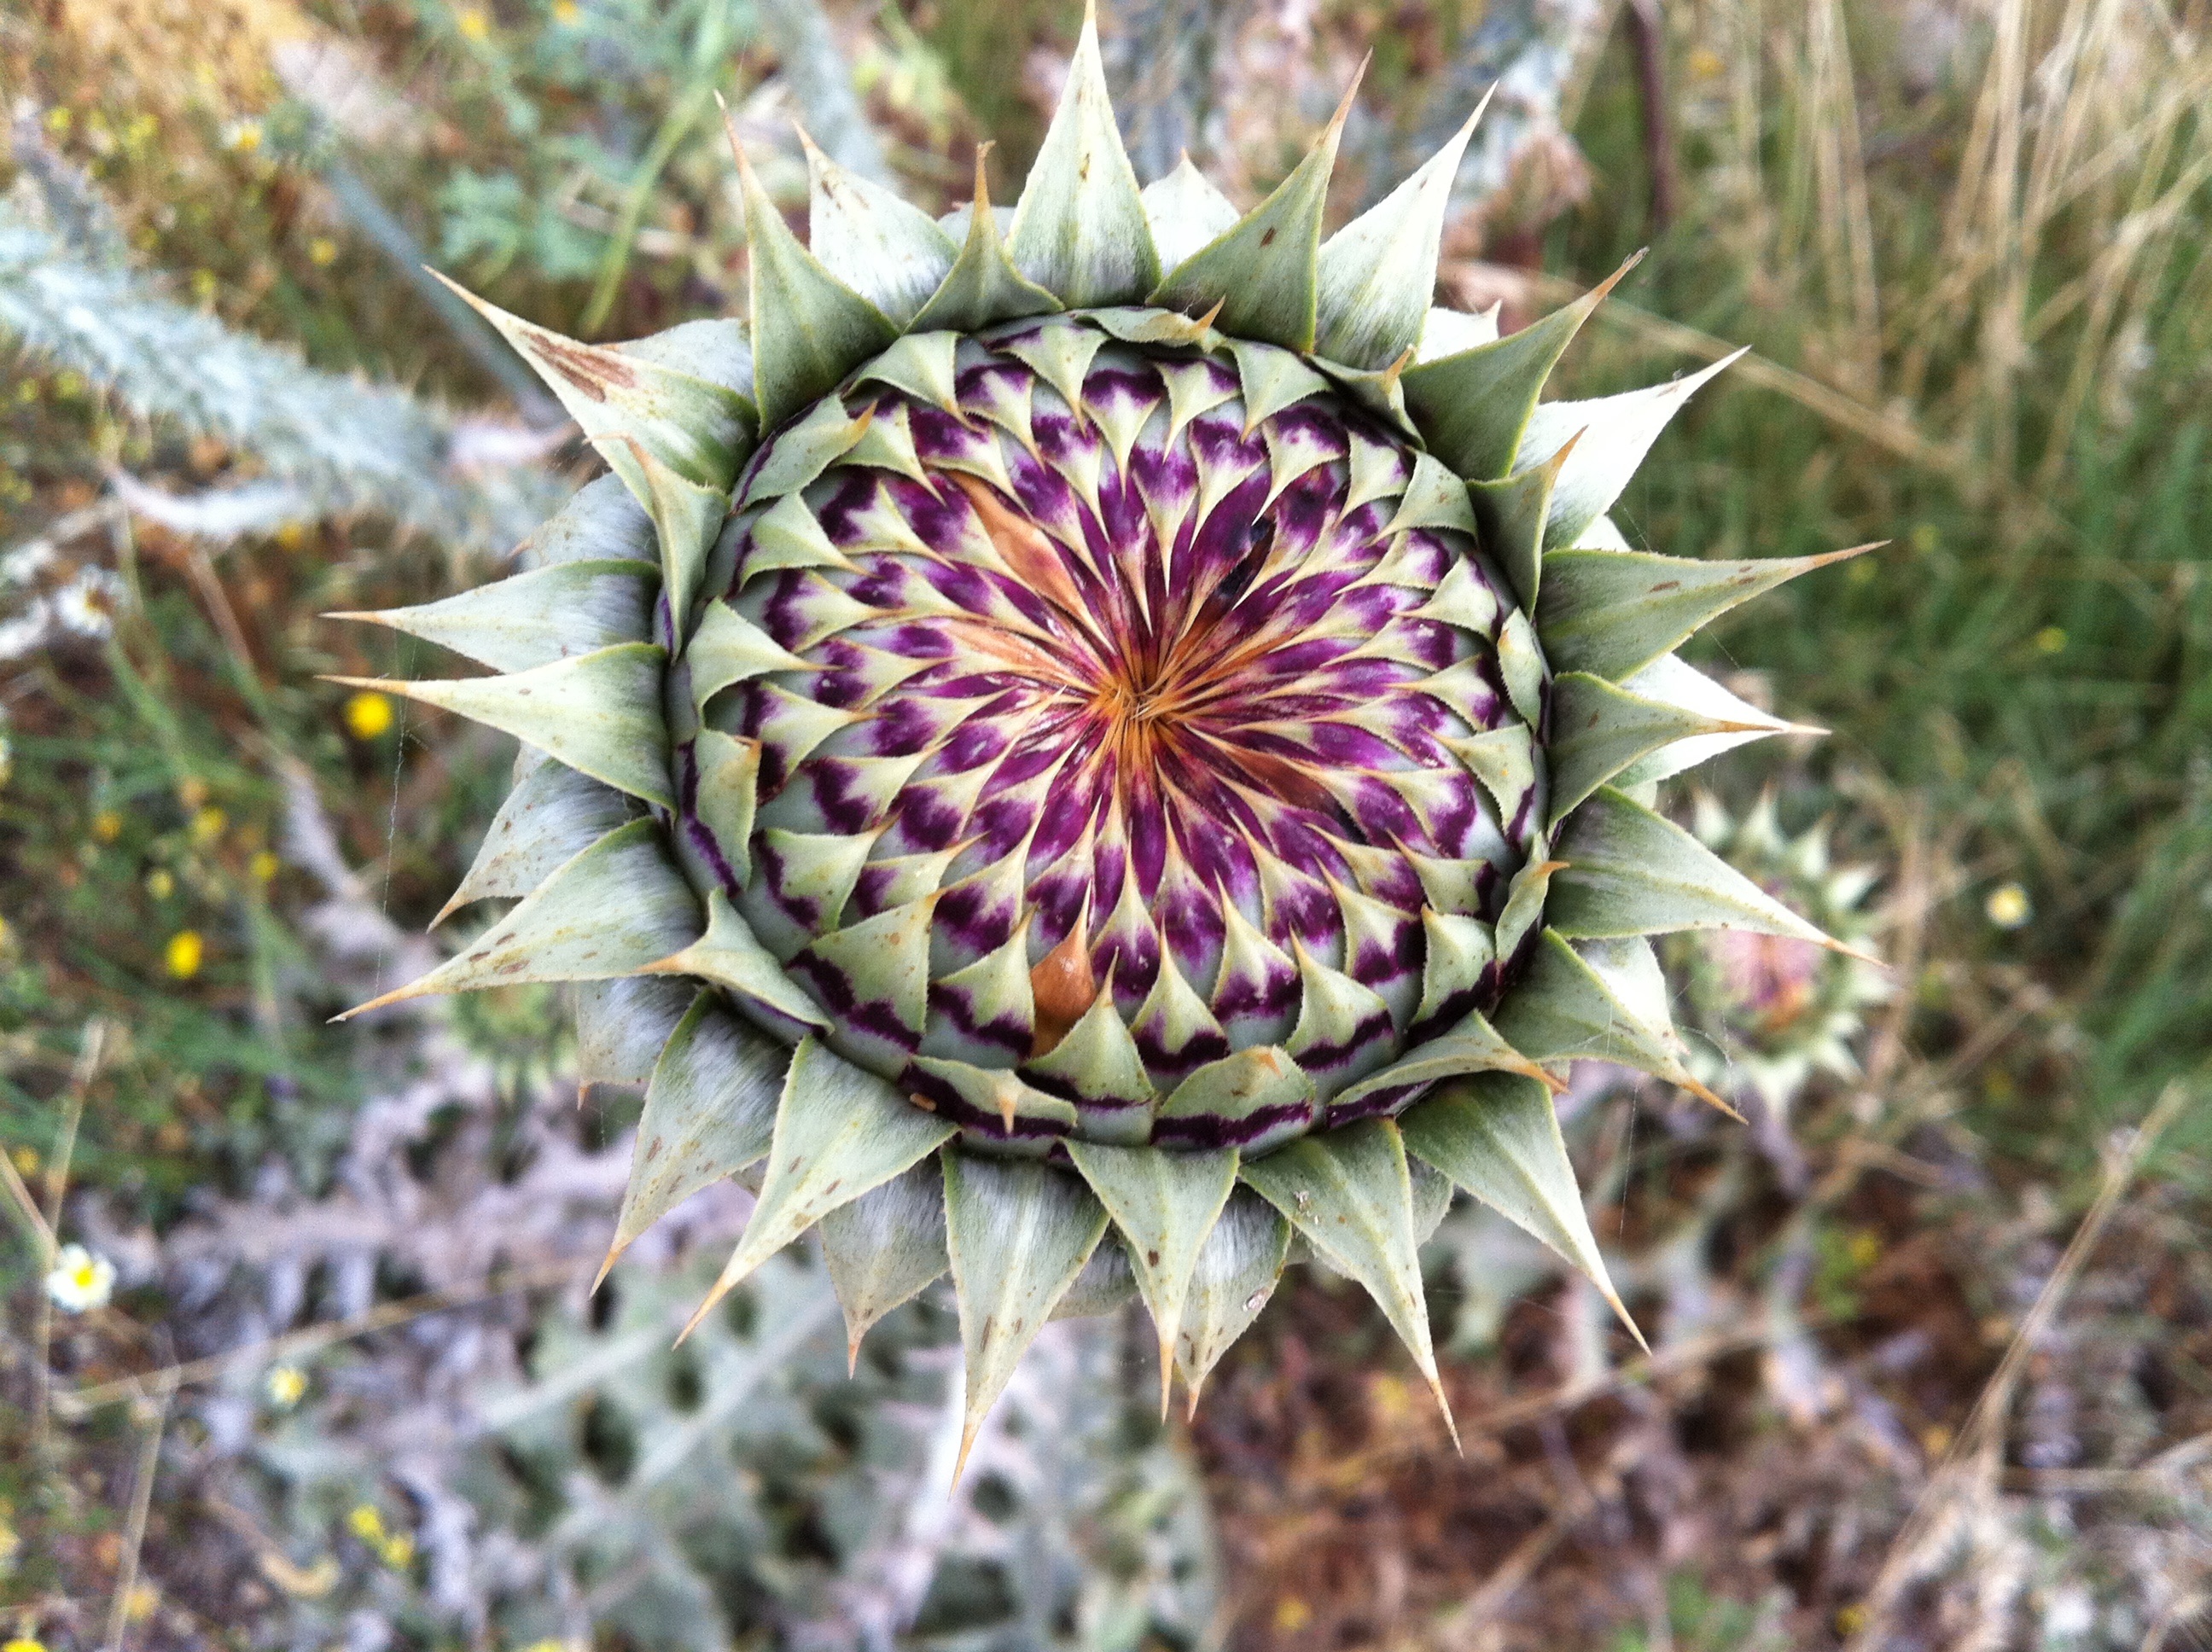
nature, plant, flower, food, produce, botany, flora, wildflower, thistle, macro photography, flowering plant, daisy family, land plant, thorns spines and prickles, artichoke thistle